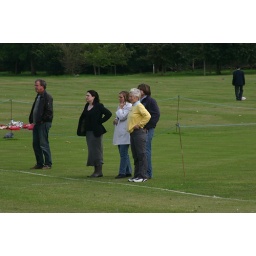
The woman in the yellow was their coach